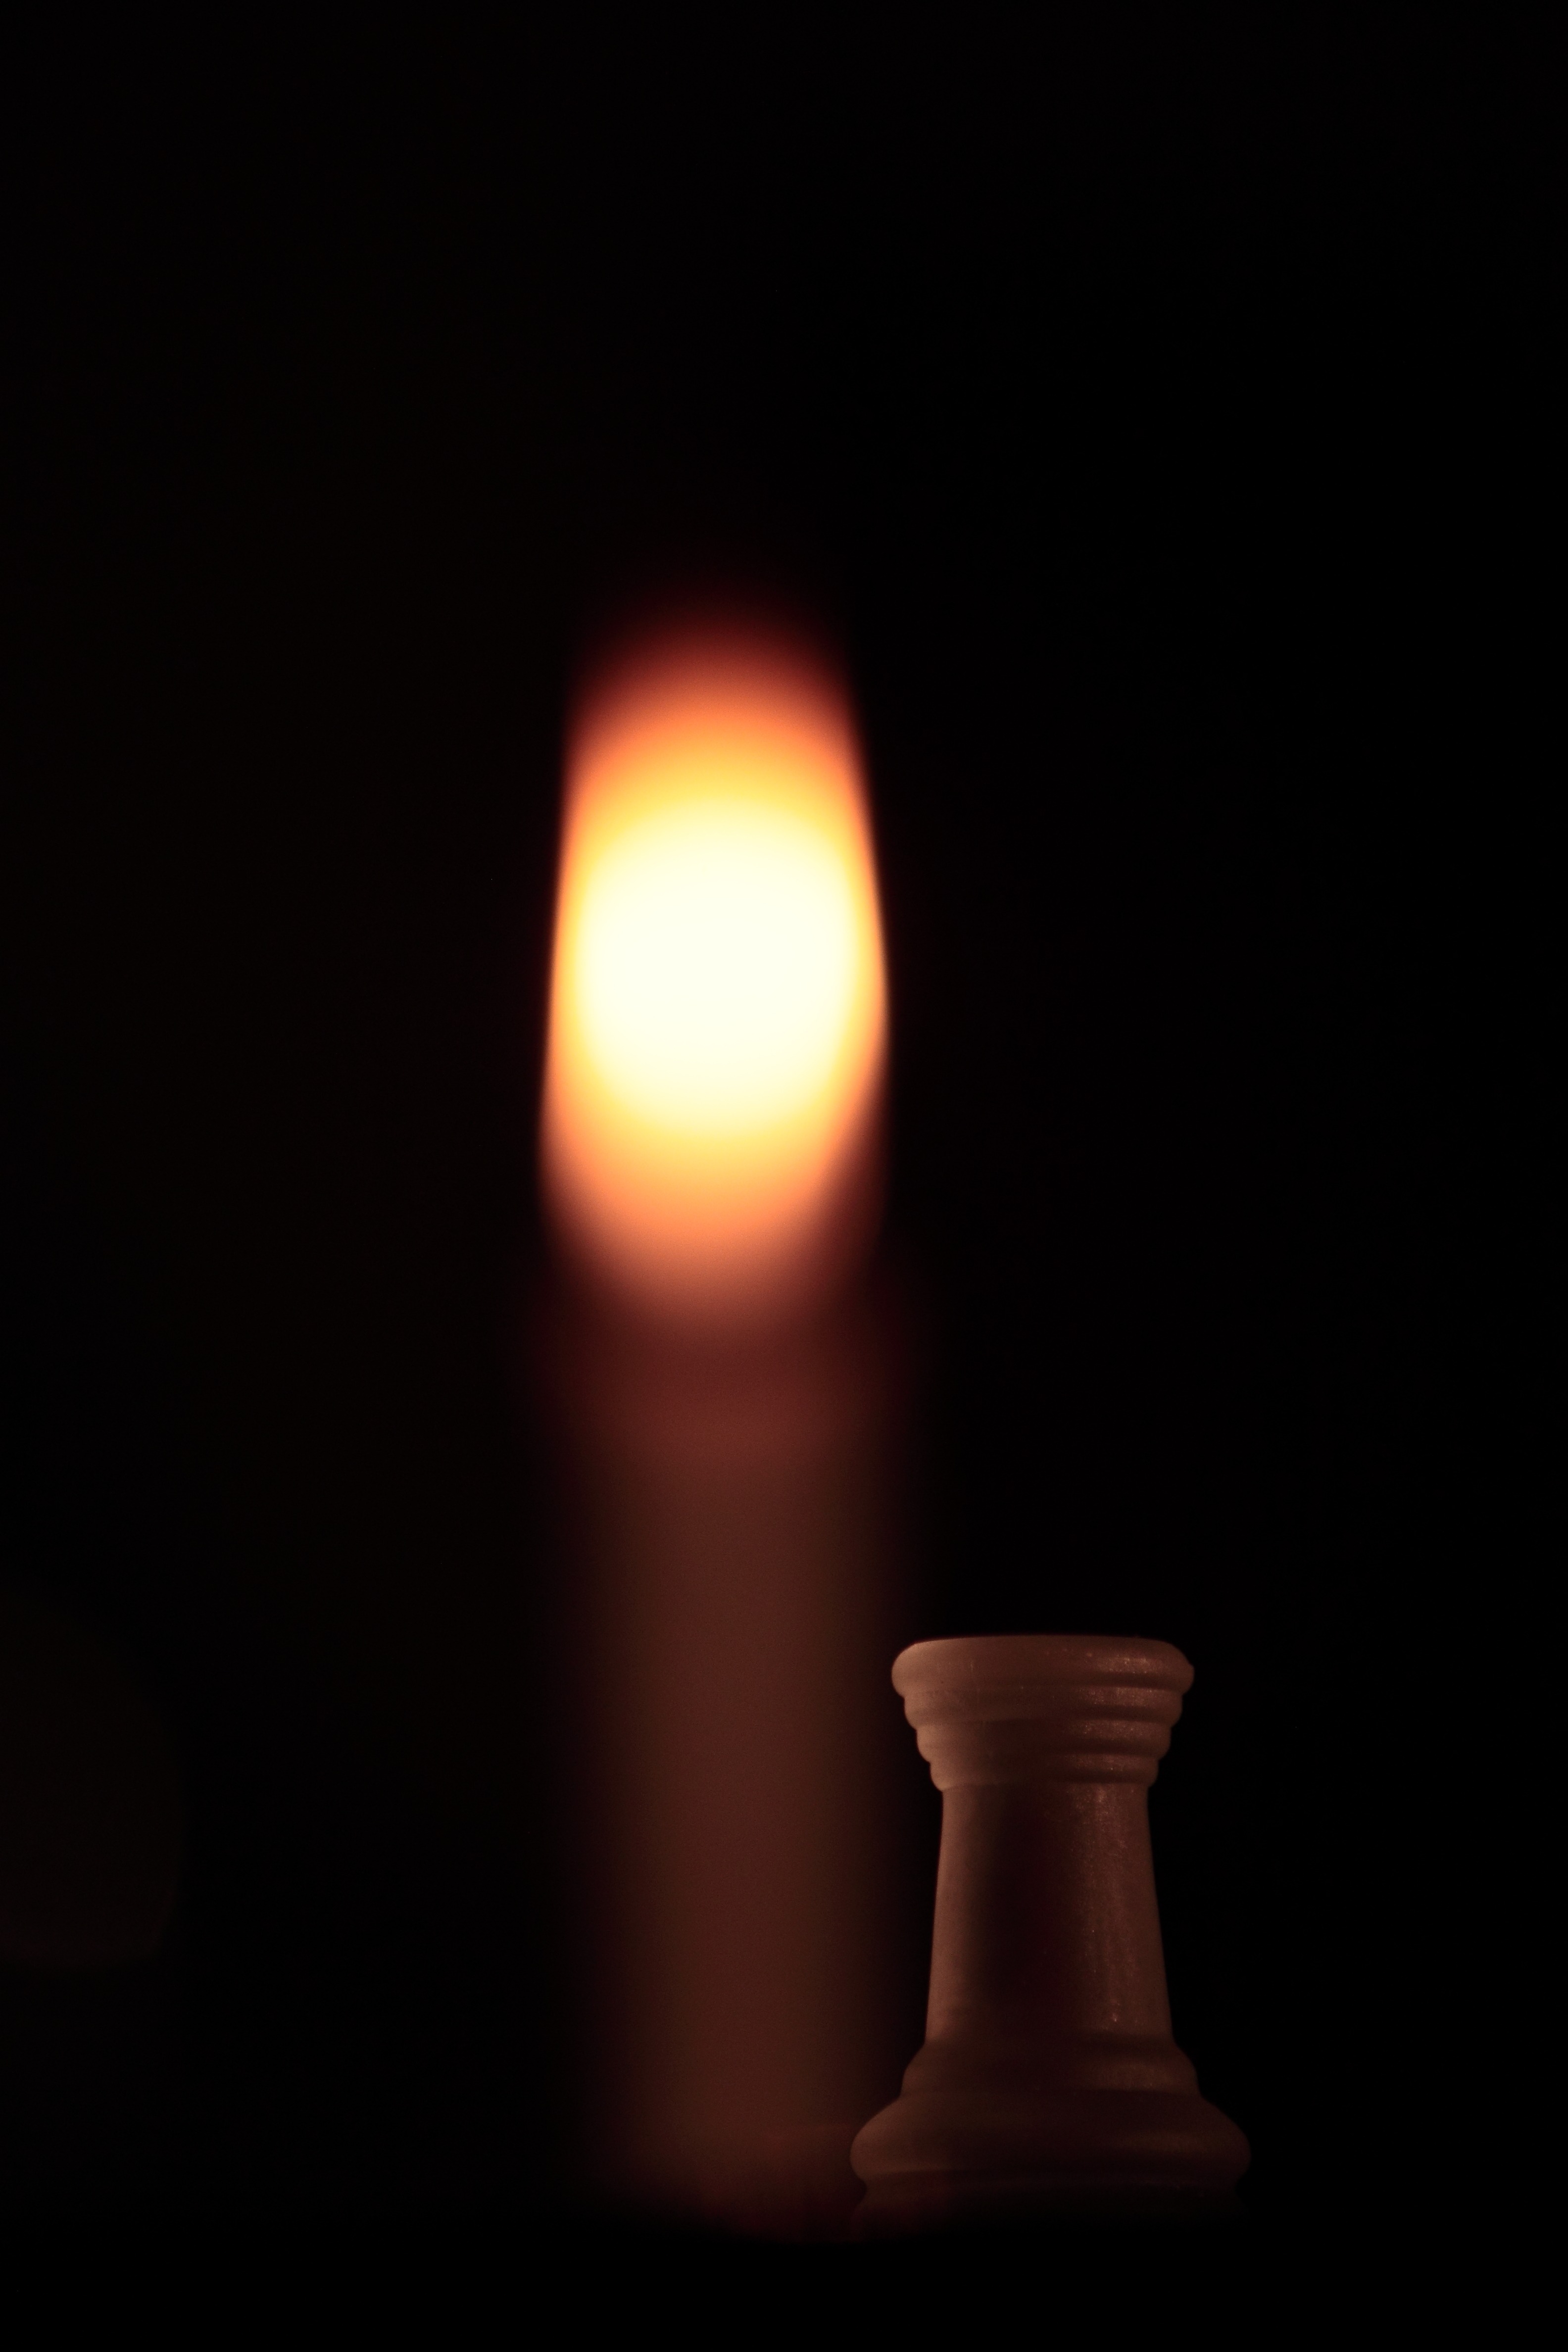
light, white, night, game, flame, darkness, candle, lighting, chess, pawn, parts, chess board, pawns